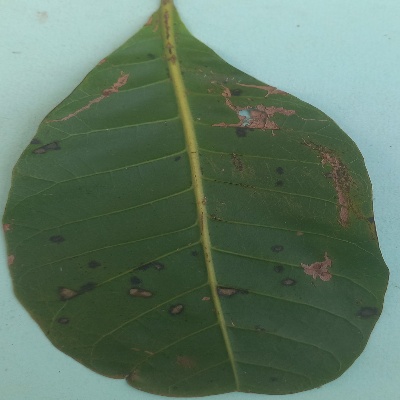
Crop: Cashew
Condition: anthracnose